Yatasto relay (place)

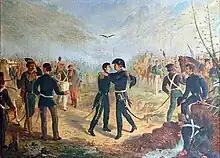
Meeting of Manuel Belgrano and José de San Martín at the Posta de Yatasto

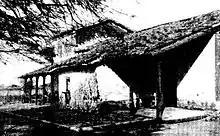
The Posta de Yatasto

The Posta de Yatasto is an estate located near San José de Metán, Salta Province, Argentina. It is known for the historical meetings that took place at the site during the Argentine War of Independence, and was designated a National Monument of Argentina in 1942.